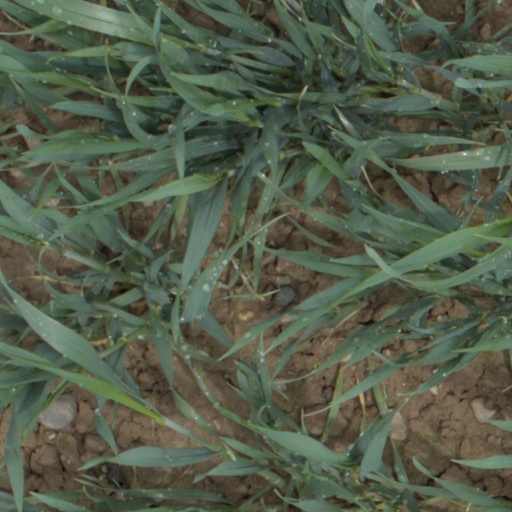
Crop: wheat